Independent Democratic Serb Party

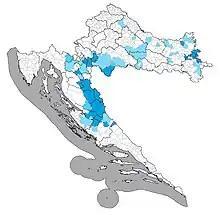
SDSS results in the 2019 European Parliament election in Croatia by municipality. Saturation of colour denotes strength of vote.

For the 2014 European Parliament election in Croatia, the Independent Democratic Serb Party joined the centre-left SDP-led Kukuriku coalition. The coalition eventually won 4 out of 11 Croatian seats in European Parliament, with SDSS received no seat.